Henry Fitzalan-Howard, Earl of Arundel

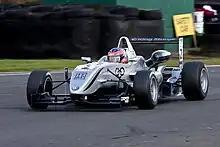
Volkswagen Dallara F308 driven by Arundel in British F3 testing at Oulton Park in March 2008

On 16 July 2016, he married Cecilia Mary Elizabeth "dei Conti" (of the Counts) Colacicchi, "Nobile di Anagni" (born 1988), at Arundel Cathedral. She is the daughter of Count William Colacicchi, a descendant of Odoardo Colacicchi, and of Clare Elizabeth Vivienne Clutterbuck.